Marcella Bella

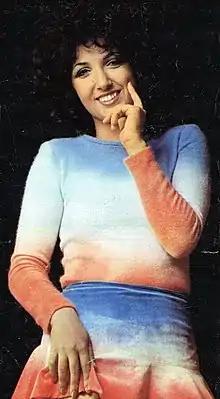
Bella in 1972

Giuseppa Marcella Bella (born 18 June 1952), known as just Marcella Bella or simply Marcella, is an Italian pop singer with a career spanning six decades. Her repertoire includes several songs composed by her brother Gianni.